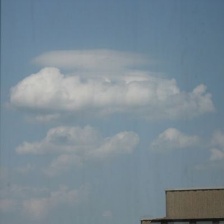
Cloud type: Cumulus